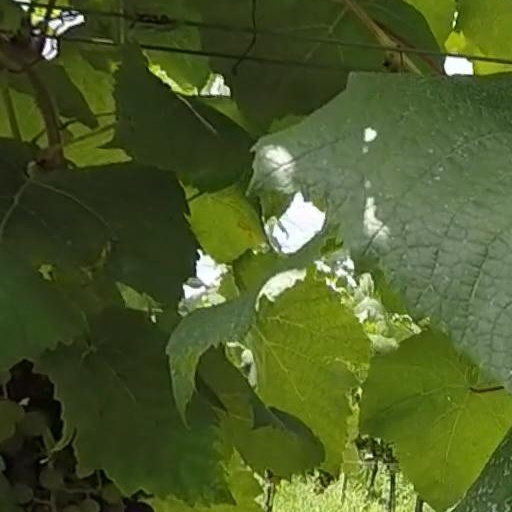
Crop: grape